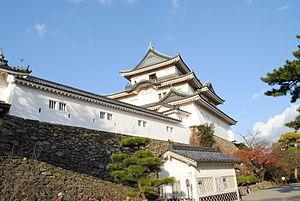
Le château de Wakayama est un château japonais situé à Wakayama dans la préfecture du même nom au Japon, à l'embouchure de la rivière Kii.